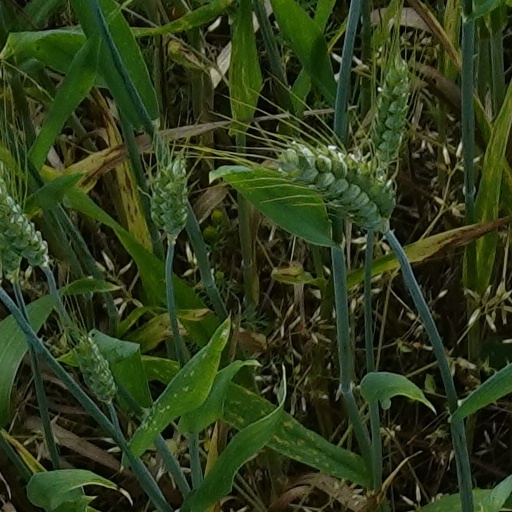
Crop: wheat